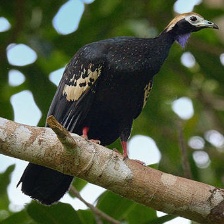
Species: BLUE THROATED PIPING GUAN
Scientific name: PIPILE CUMANENSIS